Astrobotic Technology

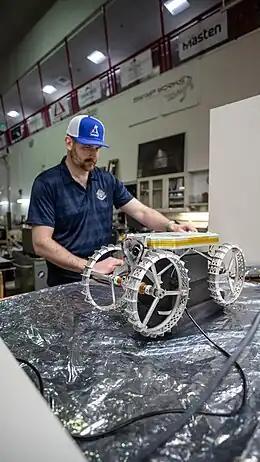
CubeRover

CubeRover is a class of planetary rovers with a standardized format meant to accelerate the pace of space exploration. The idea is equivalent to that of the successful CubeSat format, with a standardized architecture to assemble new units that will be all compatible, modular, and inexpensive. The rover class concept is being developed by Astrobotic Technology in partnership with Carnegie Mellon University, and it is partly funded by NASA awards. The principal investigator of the program is Andrew Horchler. The first derivative of a CubeRover, a spinoff rover called Iris, developed by CMU students, was planned to be deployed on the Moon on board Astrobotic's "Peregrine" lander, but was lost with Peregrine's reentry and never deployed.